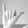
ASL letter: Y